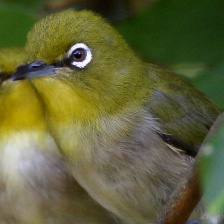
Species: MALAGASY WHITE EYE
Scientific name: ZOSTEROPS MADERASPATANUS